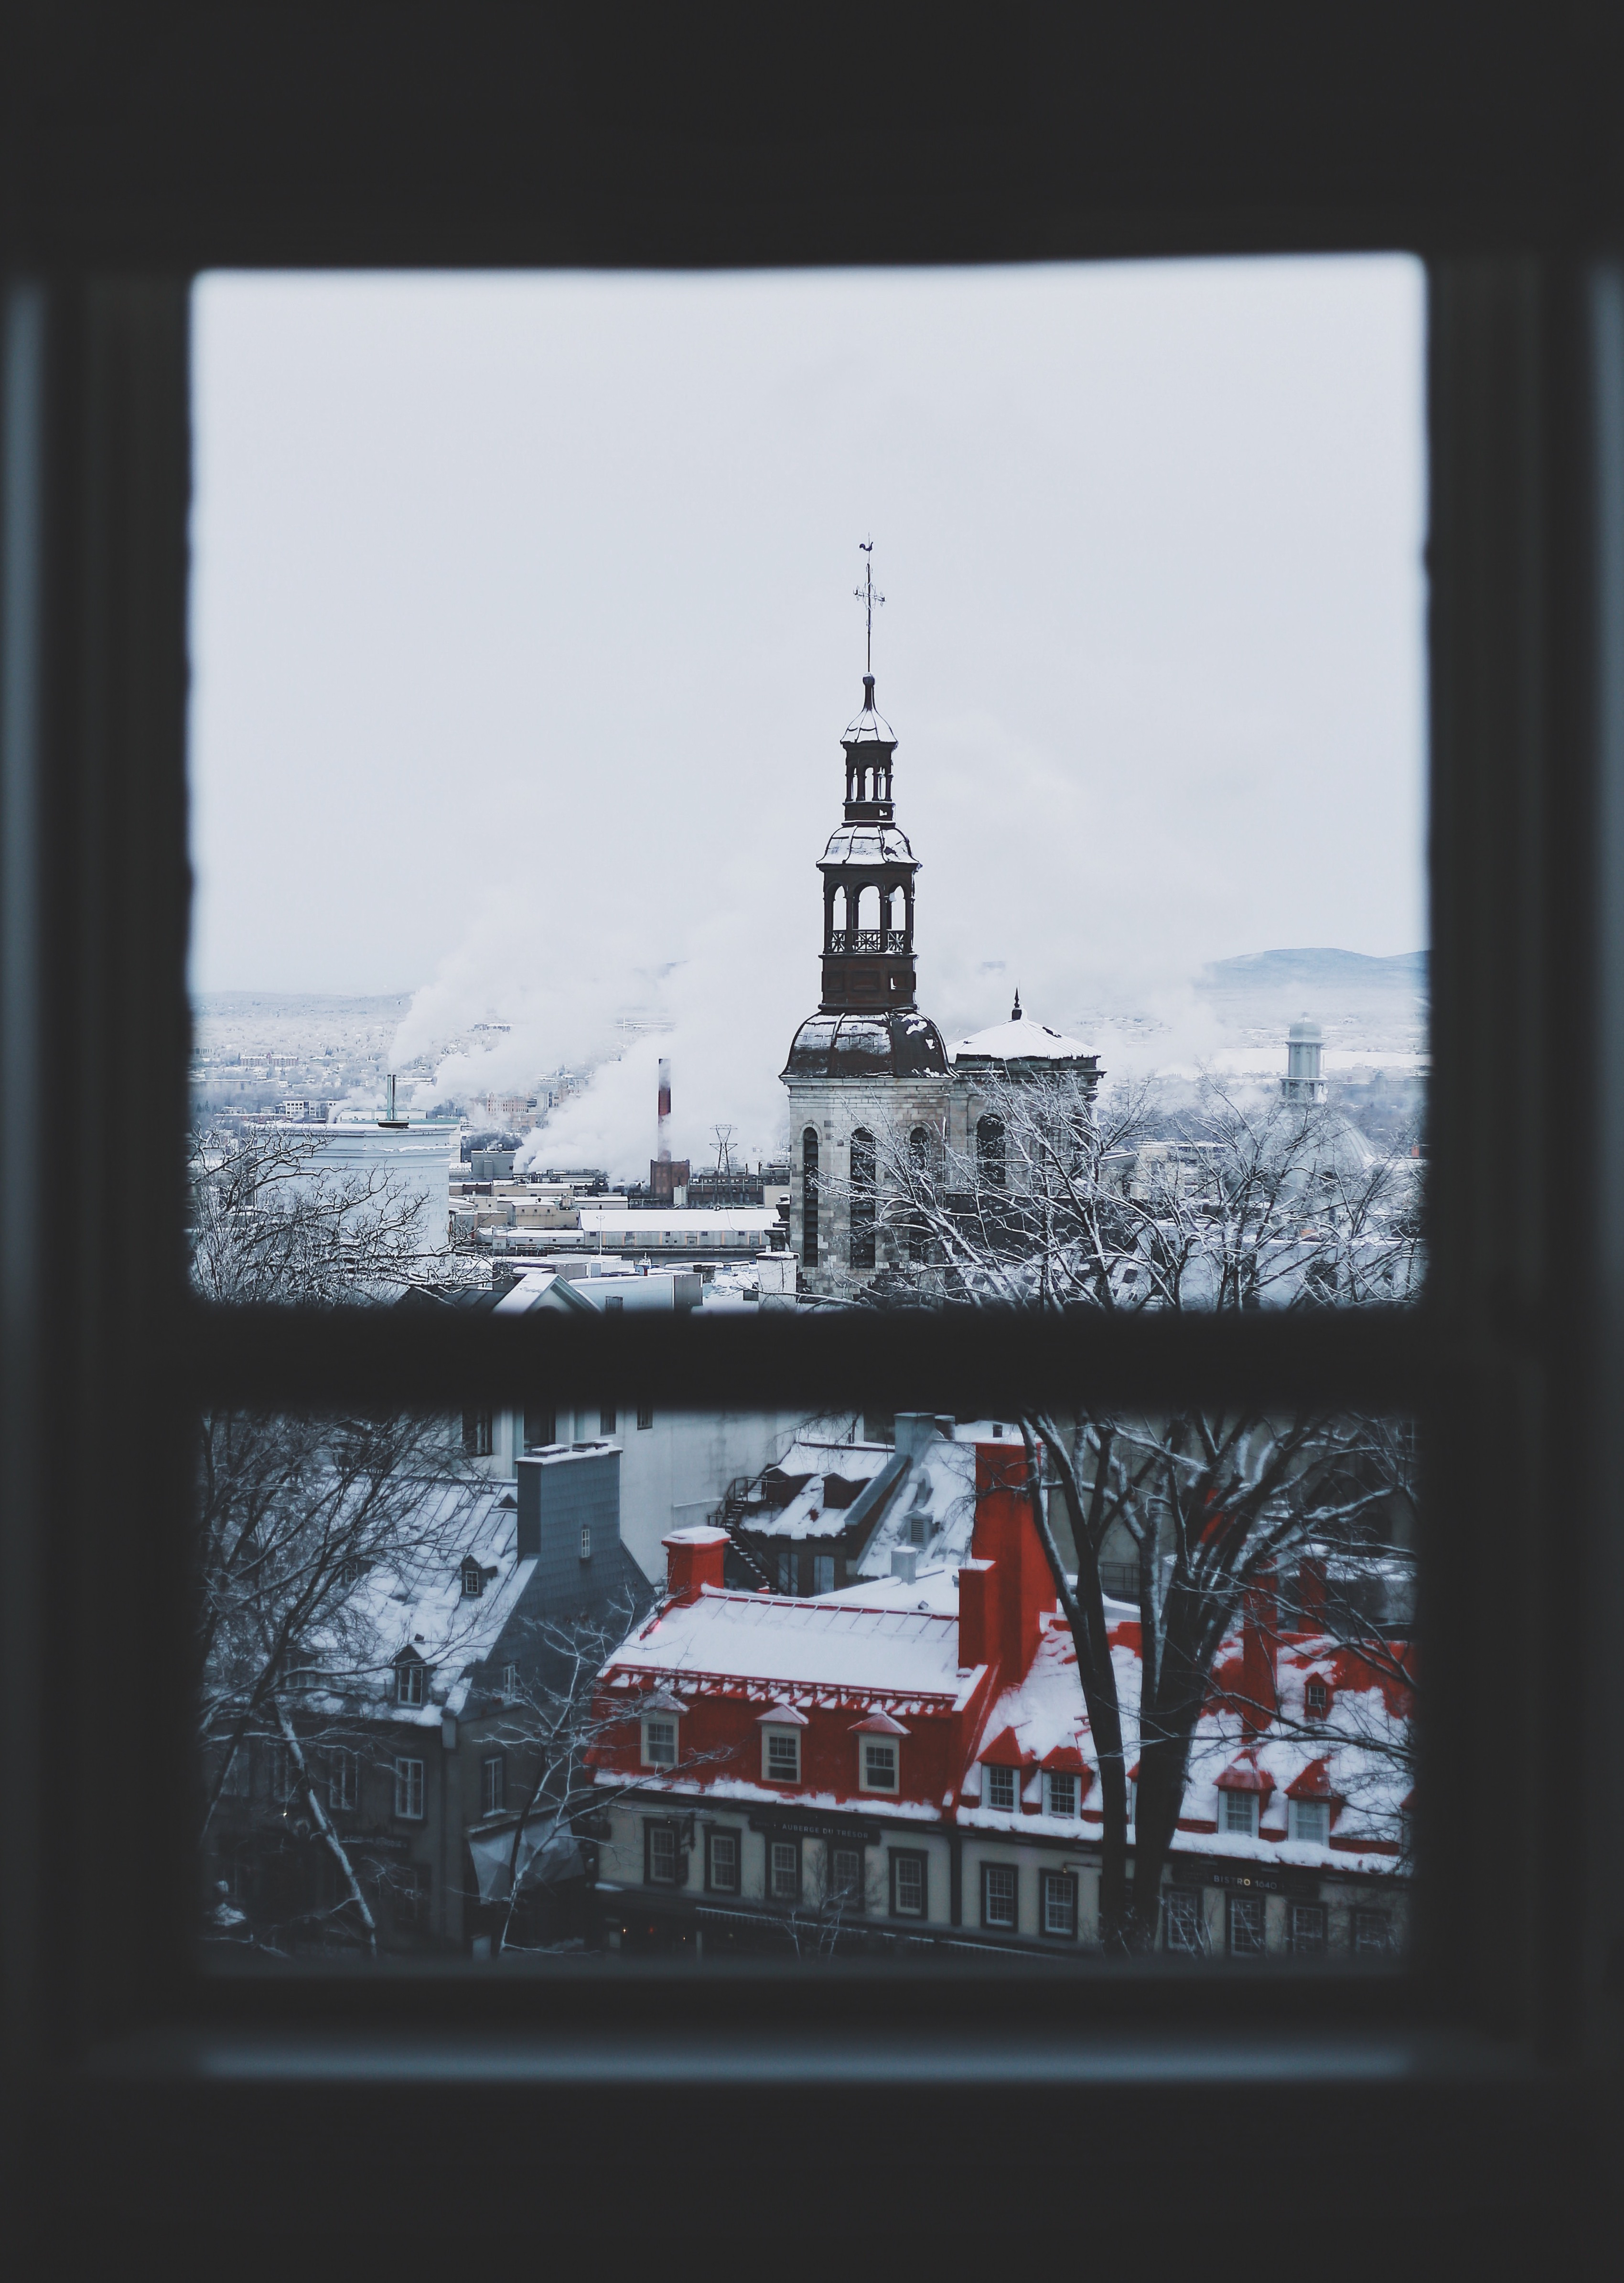
snow, winter, skyline, window, building, city, smoke, reflection, tower, factory, art, photograph, poster, image, shape